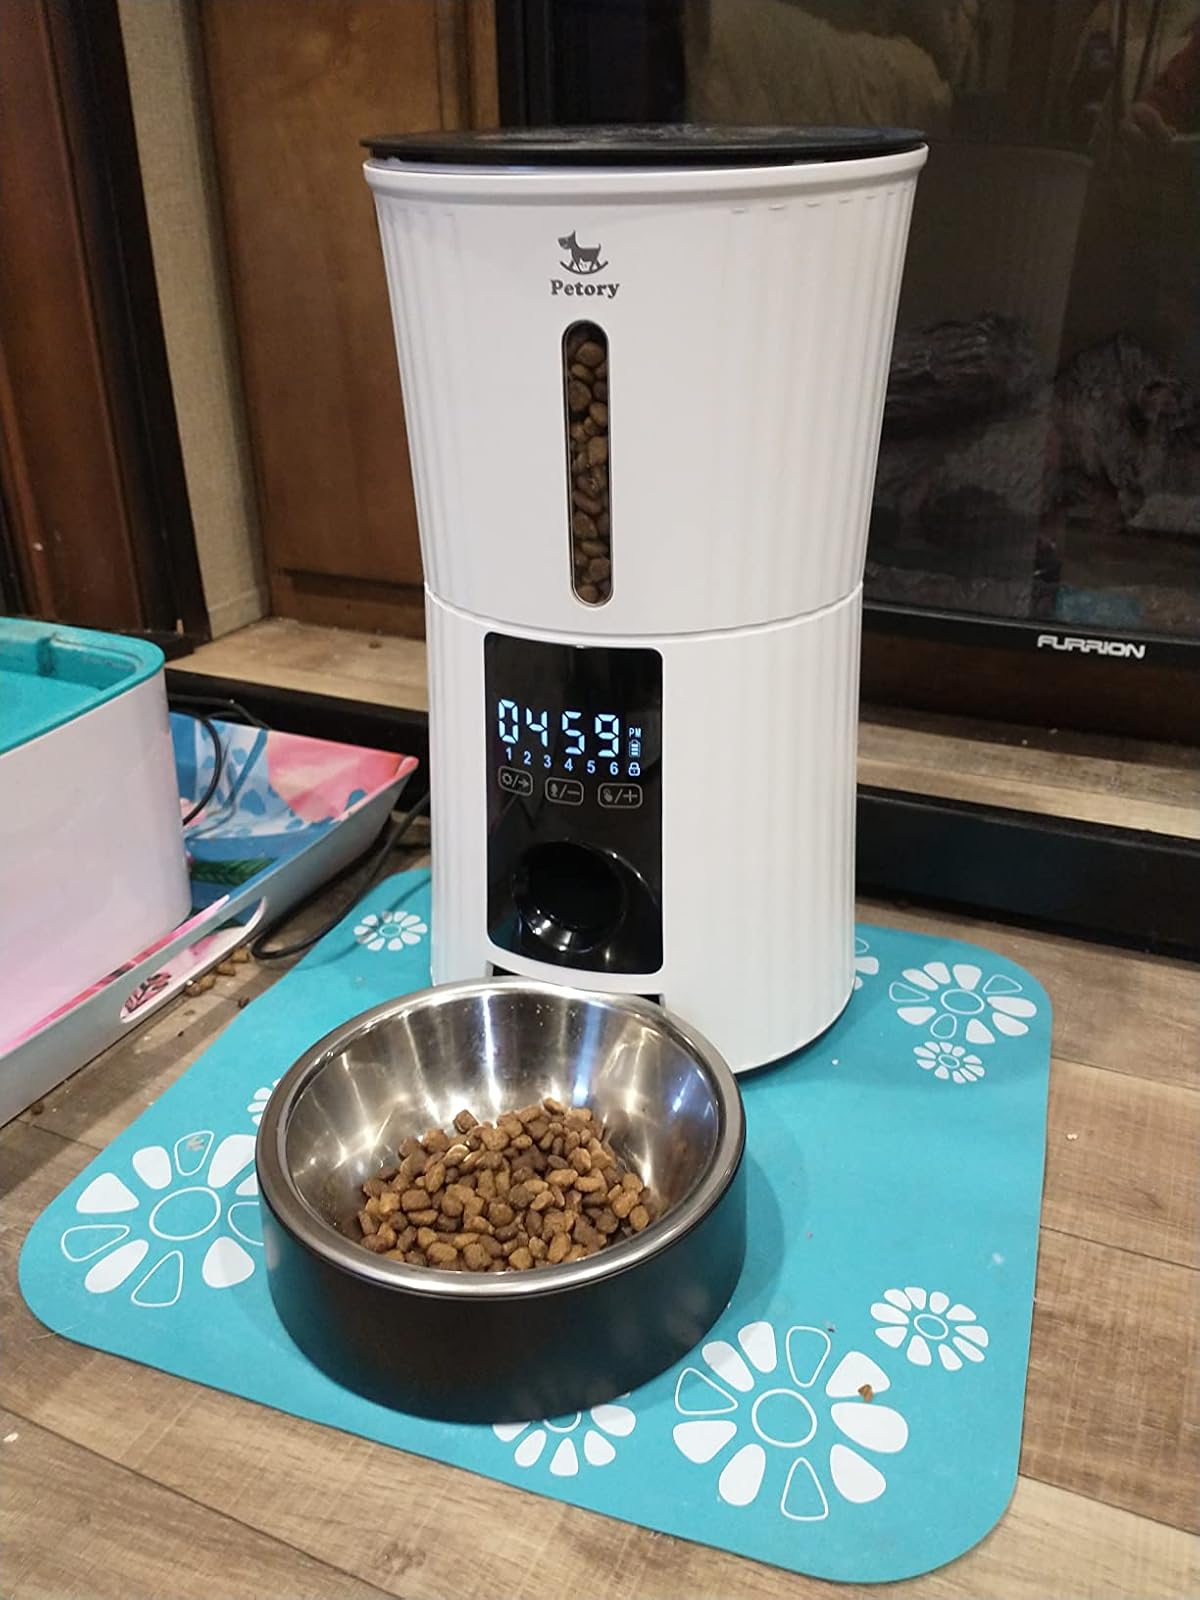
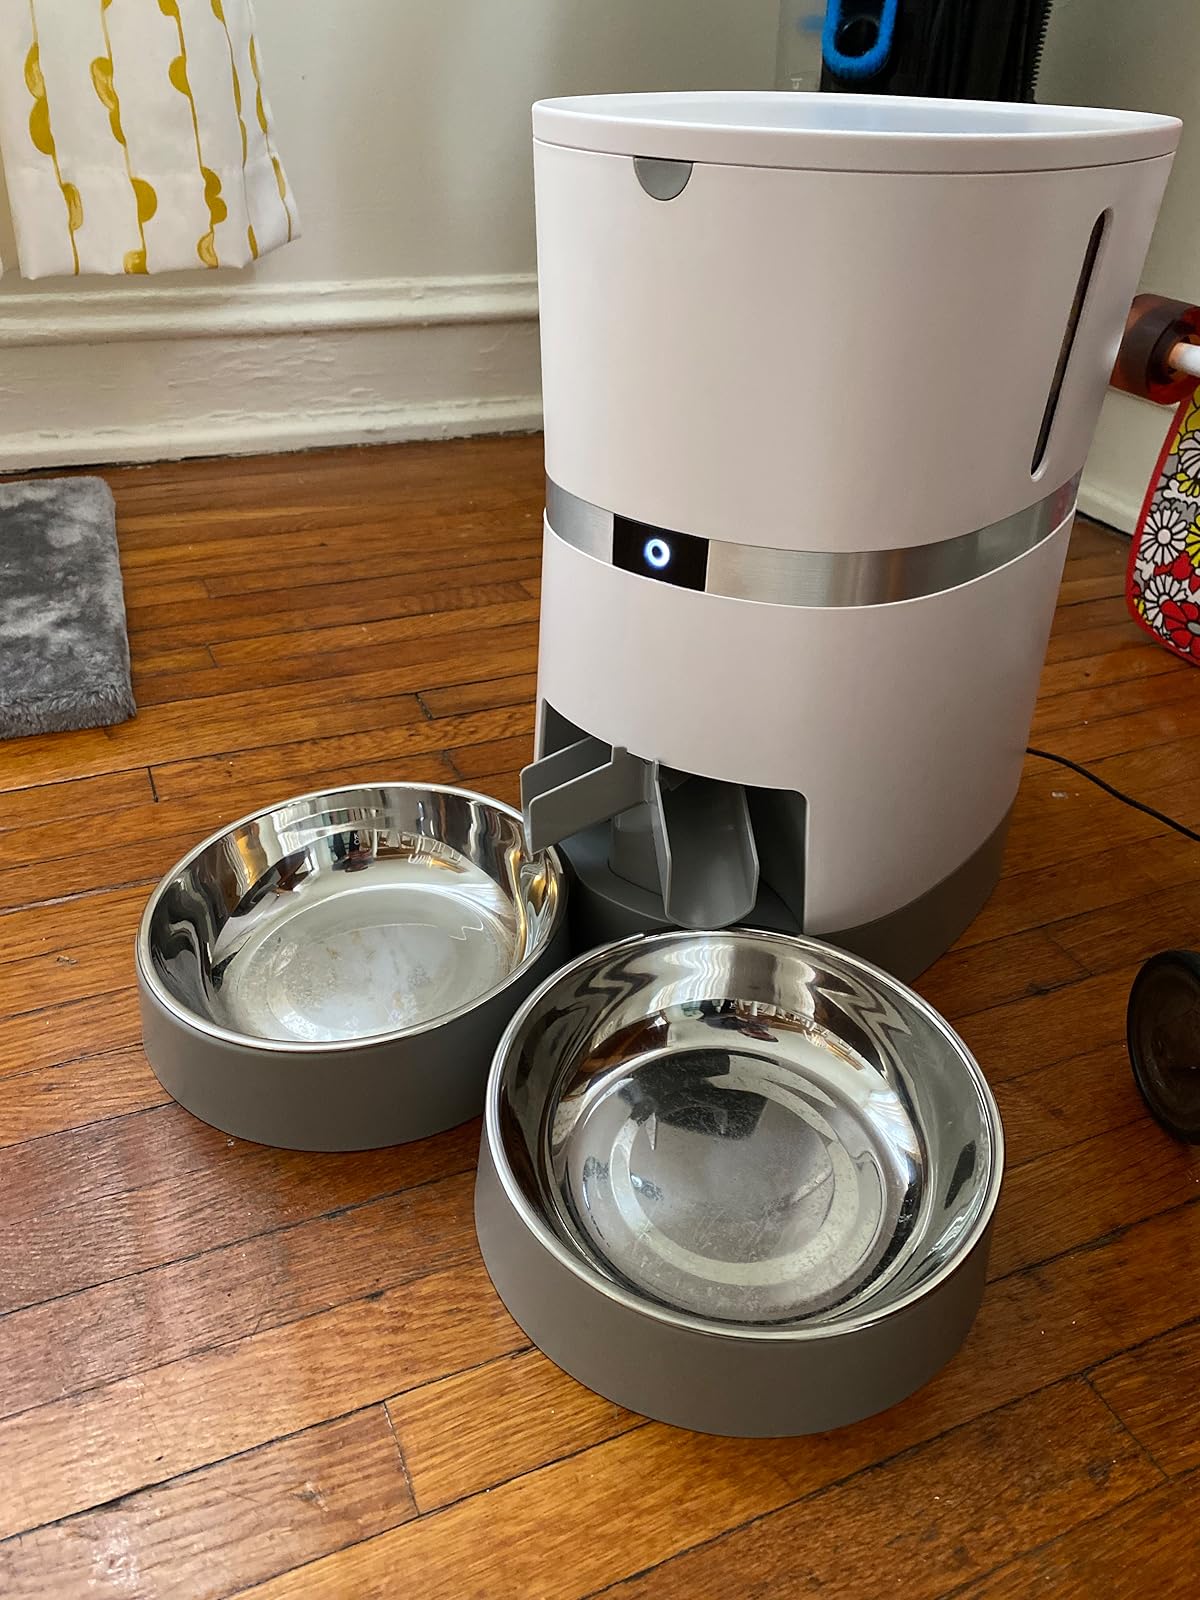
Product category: items_feeder
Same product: no